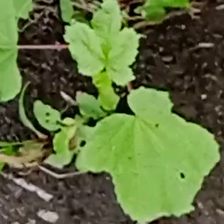
Weed species: Little_Mallow(Malva parviflora)